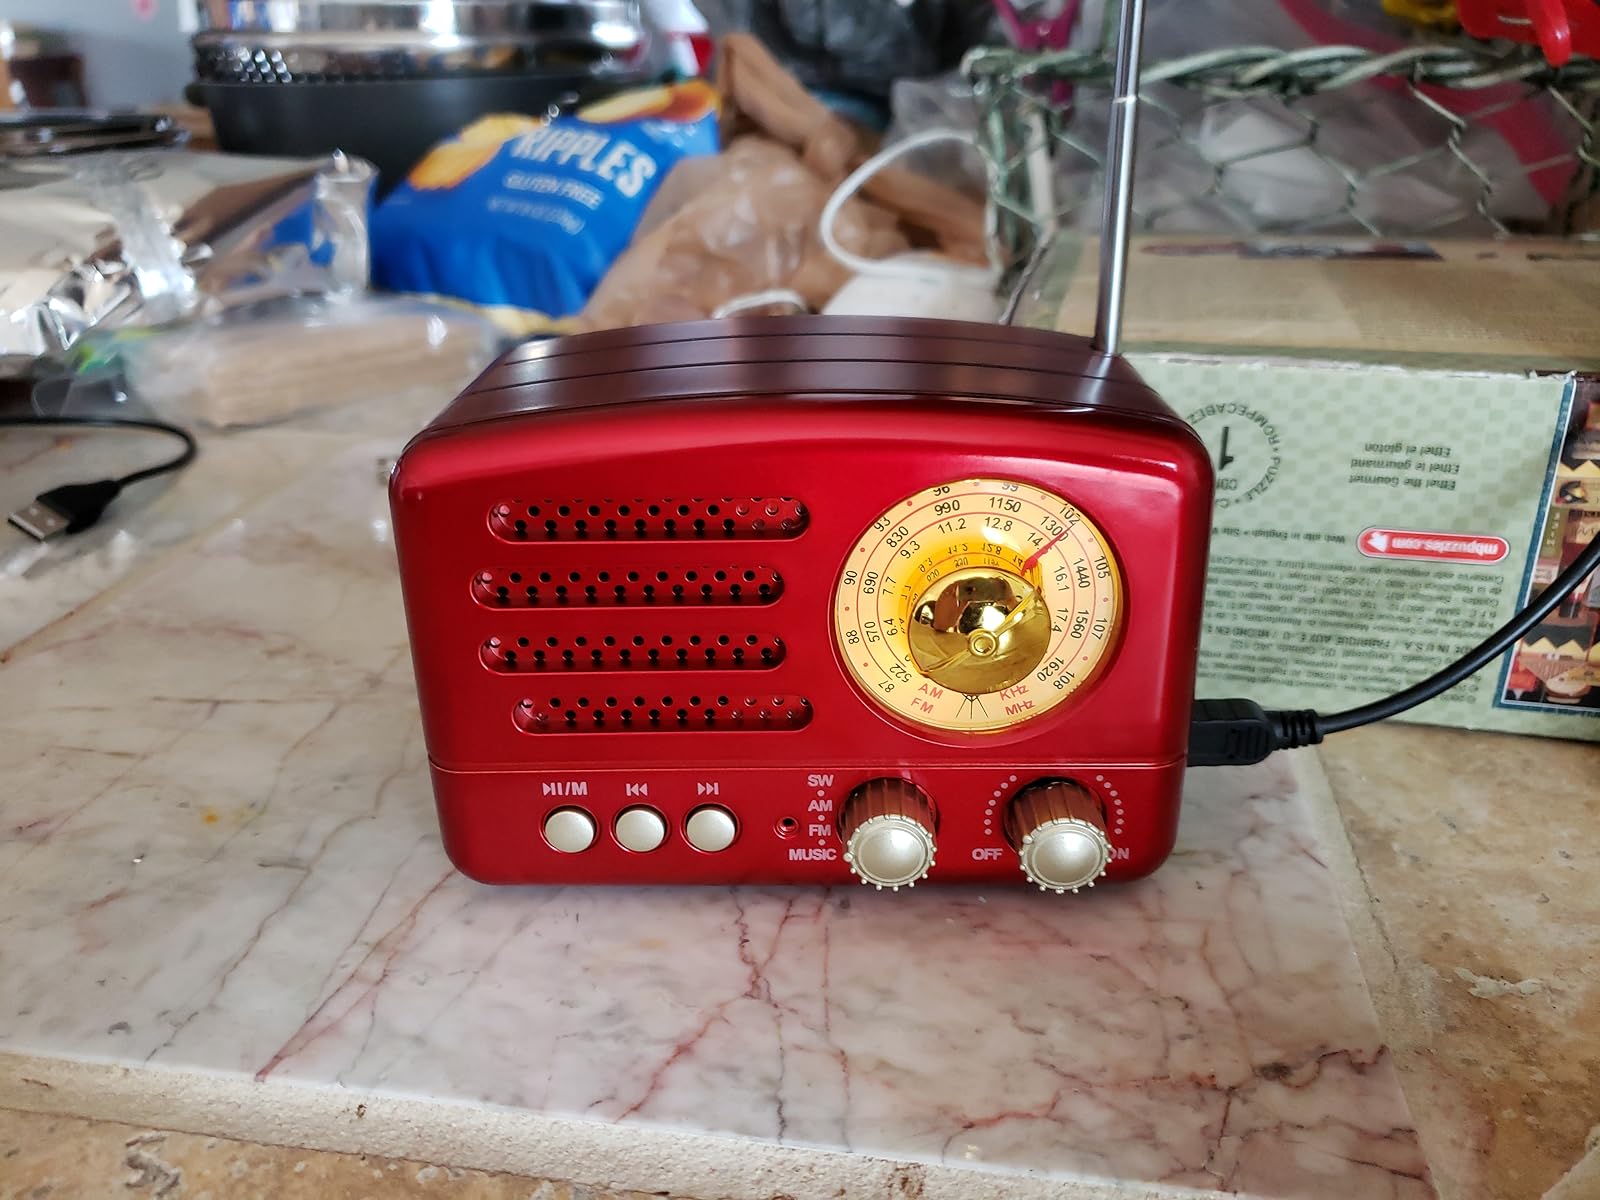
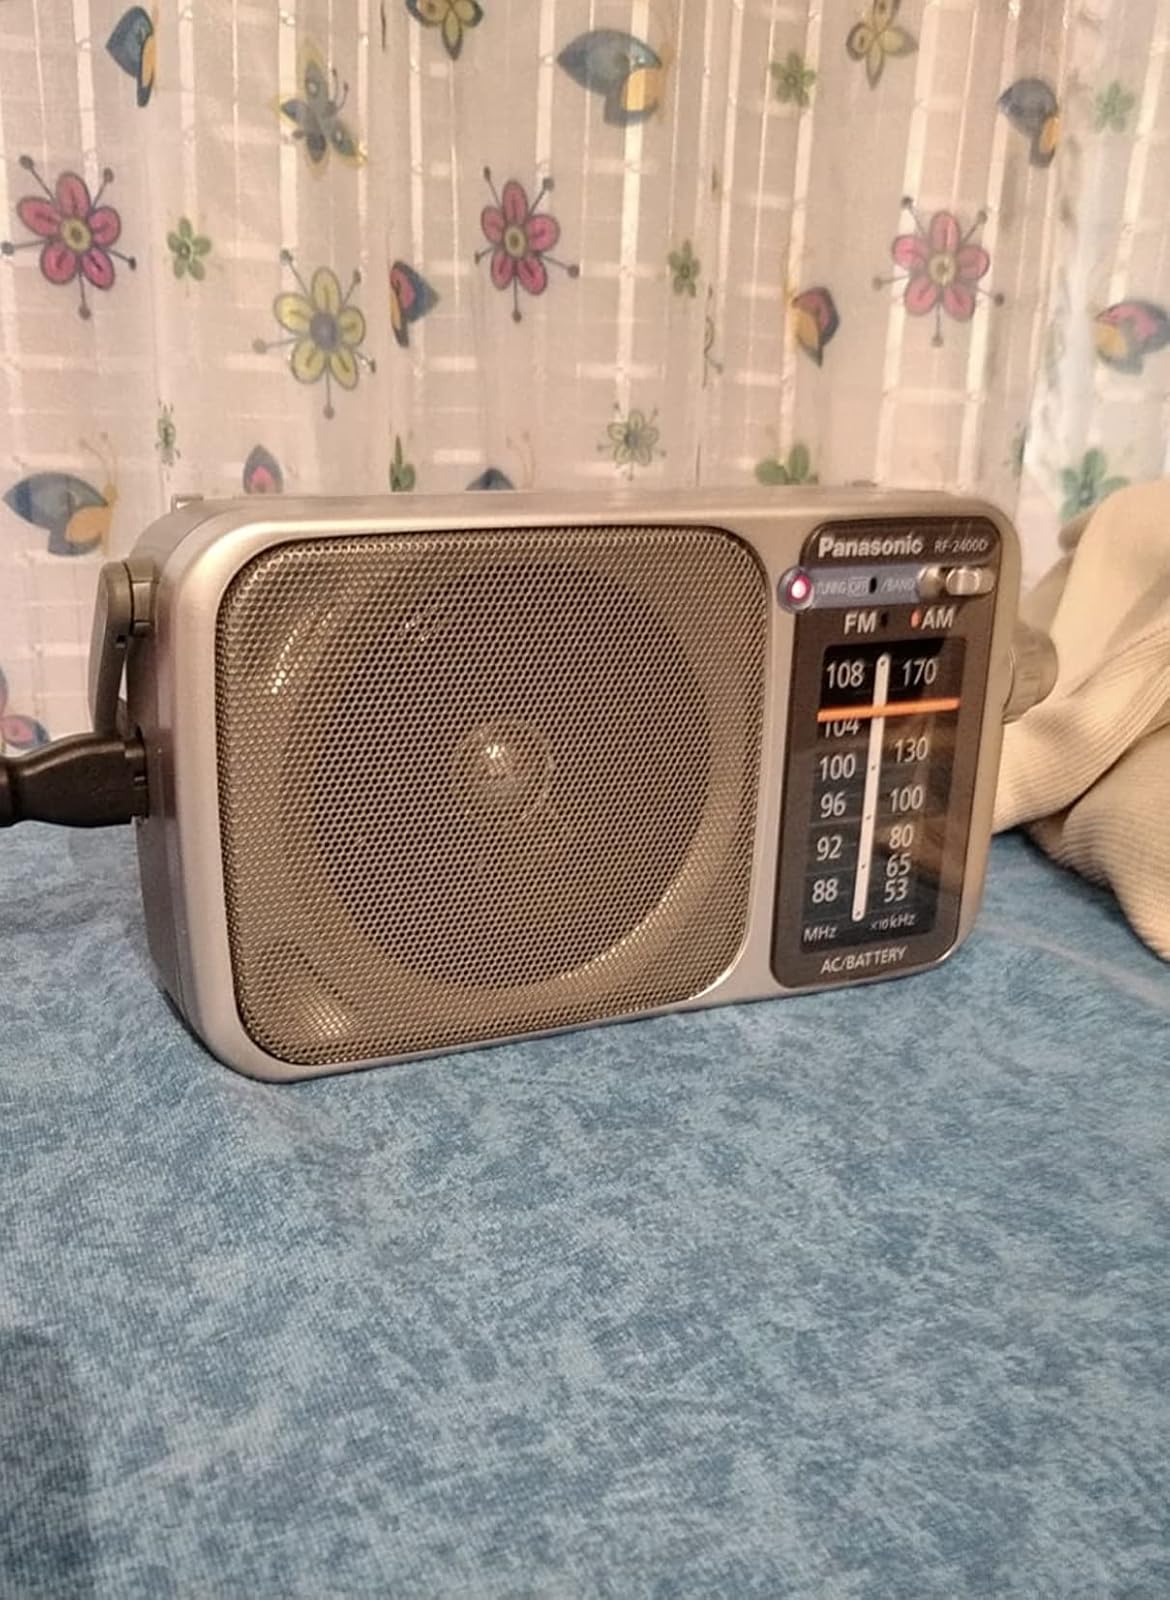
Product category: radio
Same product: no